Ciego Montero

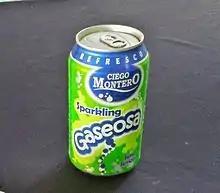
A can of Gaseosa showing the logo of Ciego Montero

Ciego Montero is a Cuban brand of bottled water, part of Nestlé Waters, established in 1985 and owned by the Cuban society Los Portales. Based in the village of Arriete-Ciego Montero, it produces the homonym water and soft drinks ("refrescos") as the "Gaseosa" or the "tuKola".